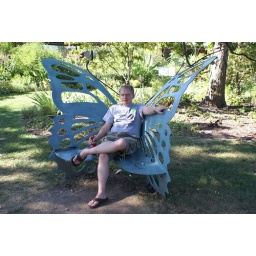
My partner, Jon, sitting in the butterfly chair